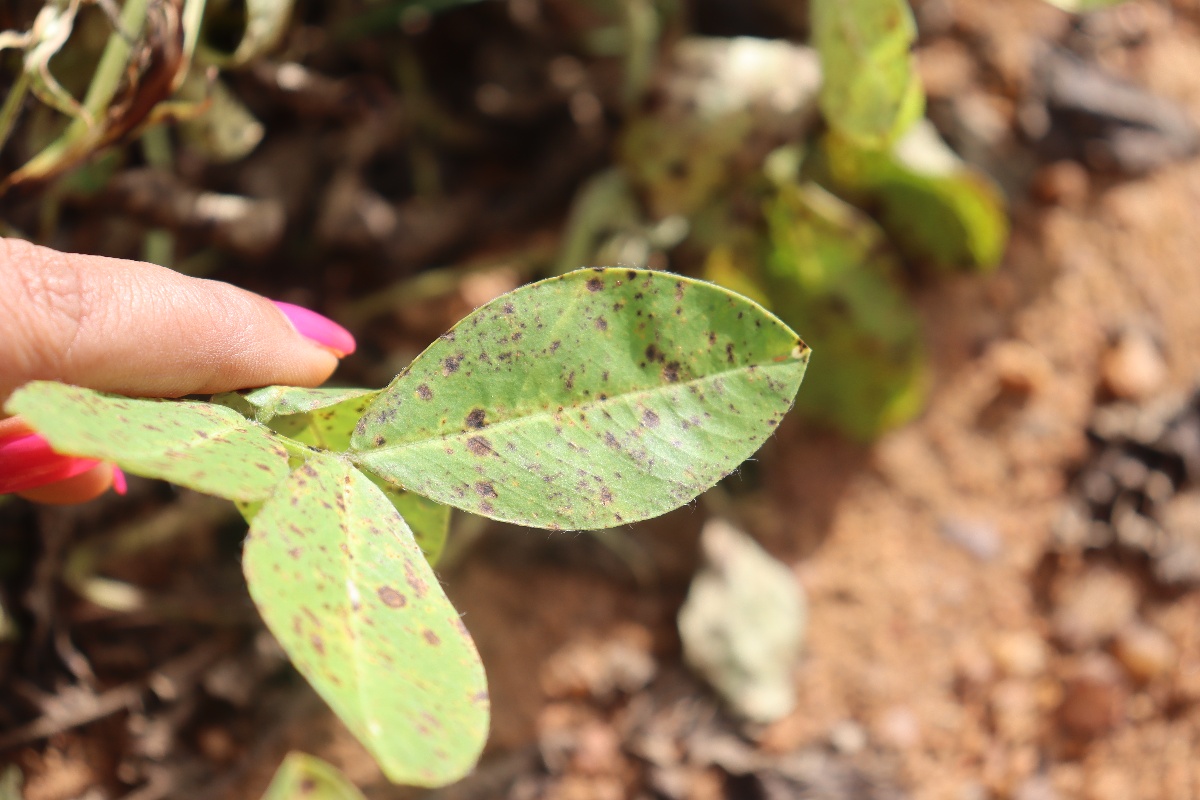
Label: late leaf spot